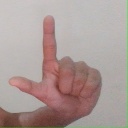
अक्षर: ल